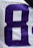
Number: 8